Religion in Zimbabwe

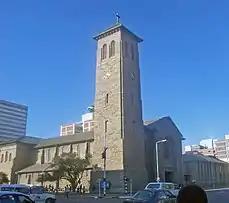
The Anglican Cathedral of St Mary and All Saints in the capital Harare

Christianity is the most widely professed religion in Zimbabwe, with Protestantism being its largest denomination.